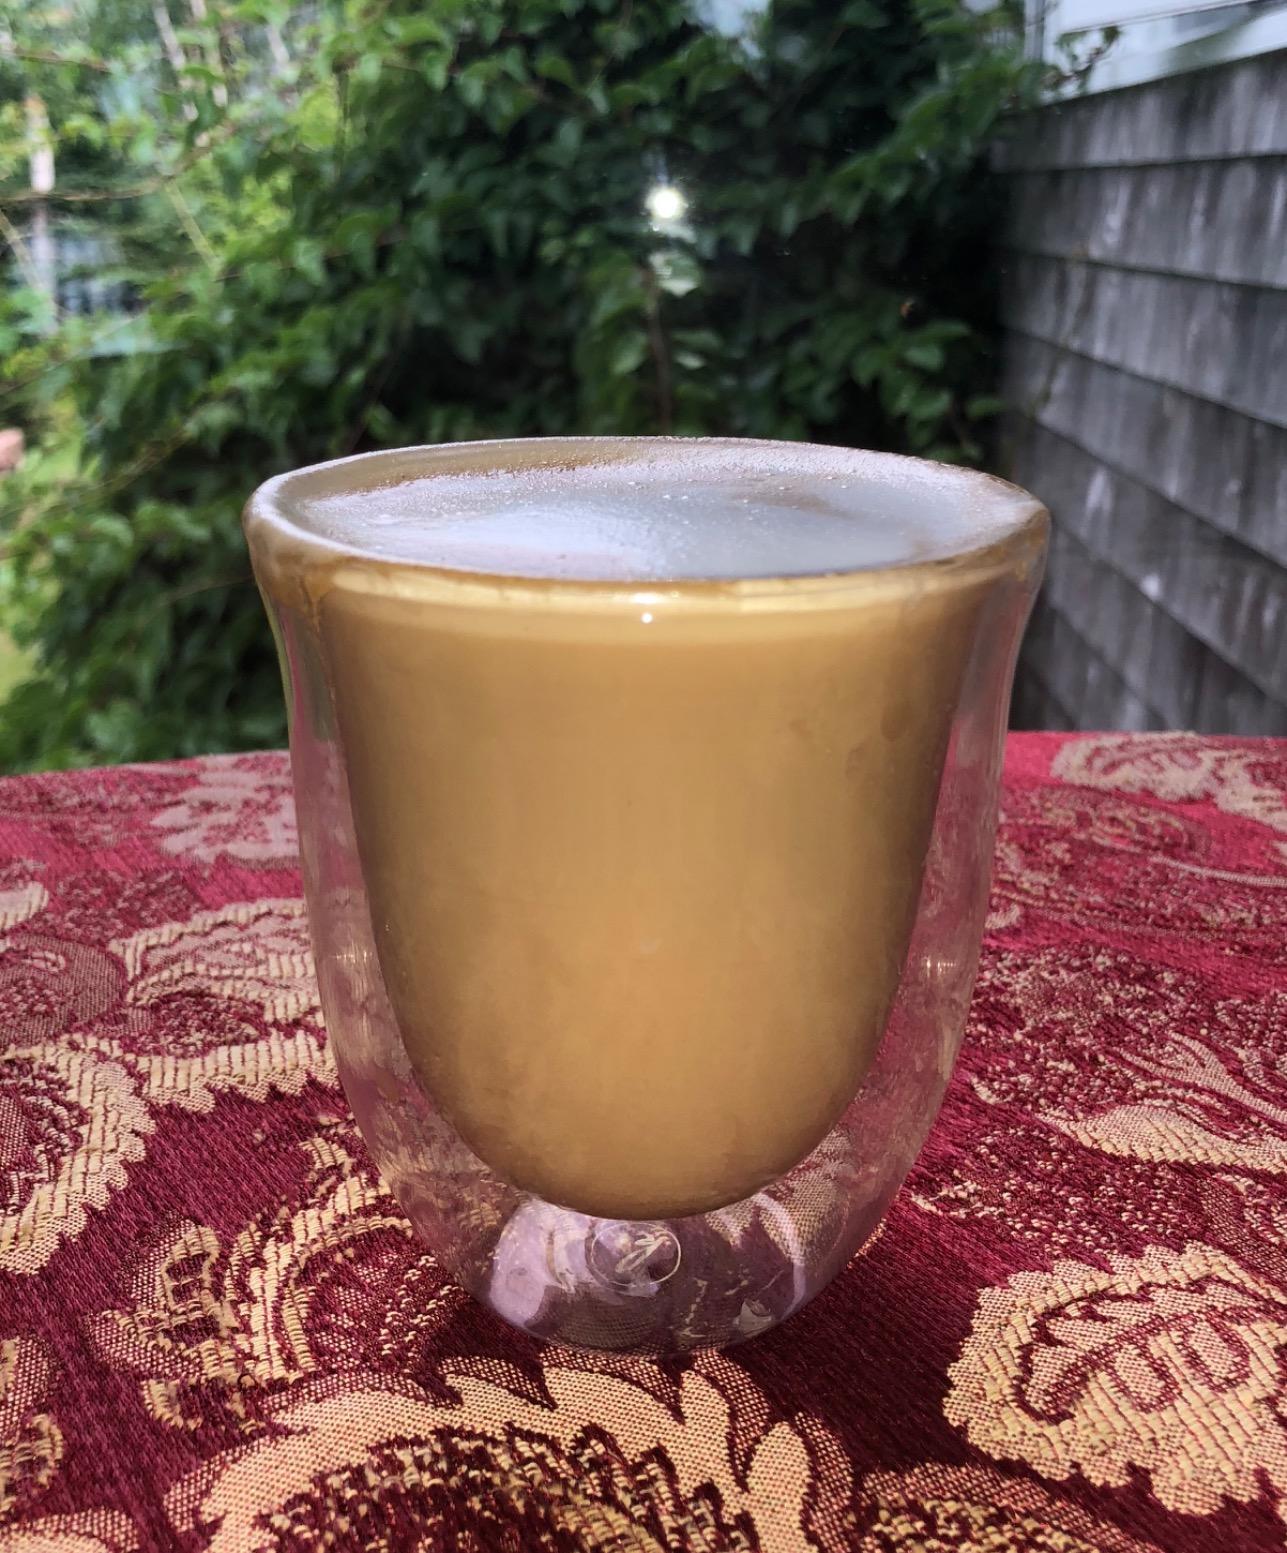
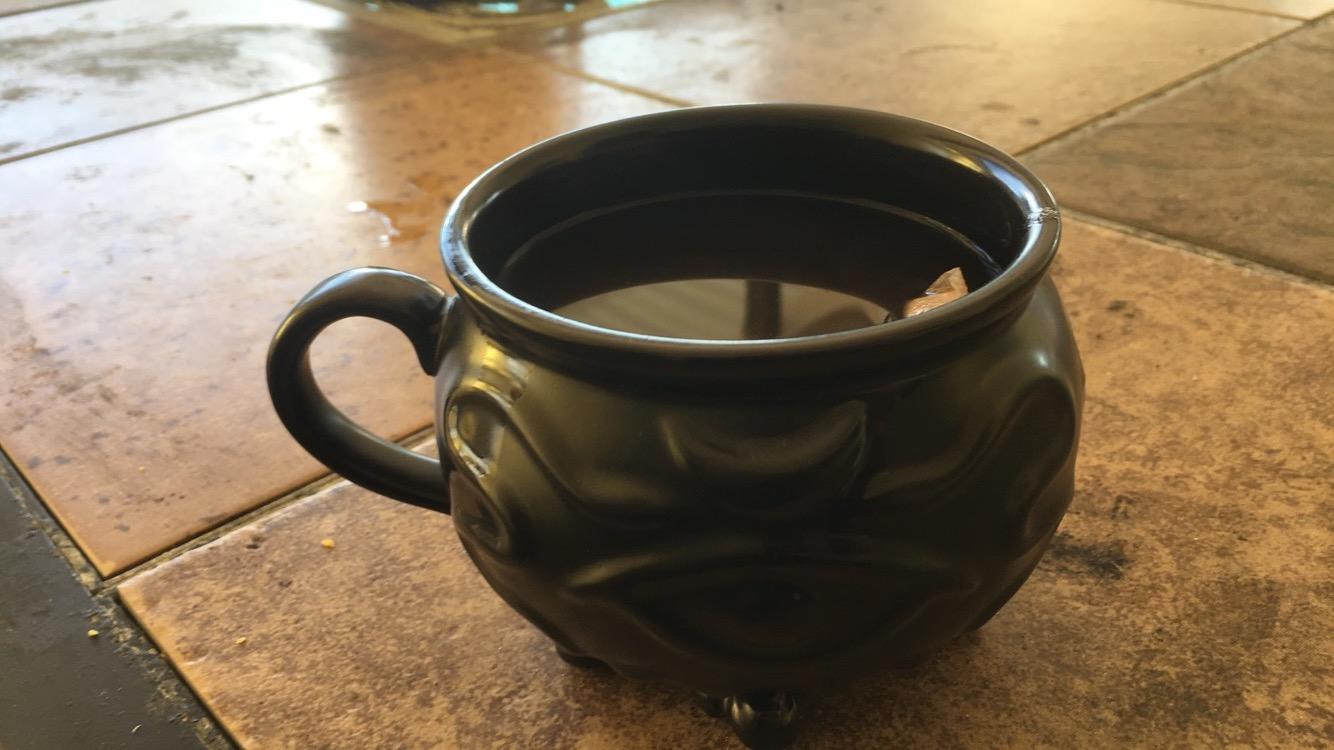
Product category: items_mug
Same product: no